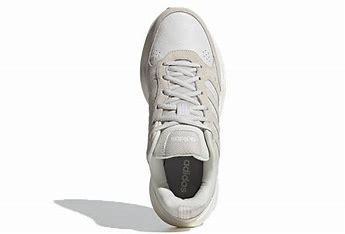
Brand: adidas
Model: NEO Strutter Athletic